1965 Maccabiah Games

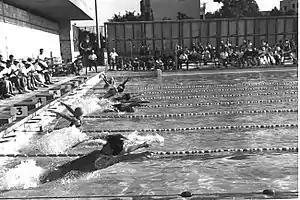
The 100 m backstroke competition at the Games.

In swimming, American 15-year-old 130-pound schoolboy Mark Spitz, swimming in his first international competition, won four gold medals—the 400 m freestyle, the 1,500 freestyle, the 400 m individual medley, and the 800 m freestyle relay. Also in swimming, Marilyn Ramenofsky of the US, who the year prior won a silver medal at the Olympics in the 400-meter freestyle, won the gold medal in the 400-meter freestyle. Israeli Yvonne Tobis, 17 years old, won the 400 m individual medley. Israeli Shlomit Nir, a future Olympian, won the 200 m breaststroke, beating out Mexican silver medalist and future Olympian Tamara Oynick. Israeli Olympian Gershon Shefa won a gold medal in the 200 m breaststroke. Australian 19-year-old Olympian John Stark won a gold medal in the 200 m butterfly.